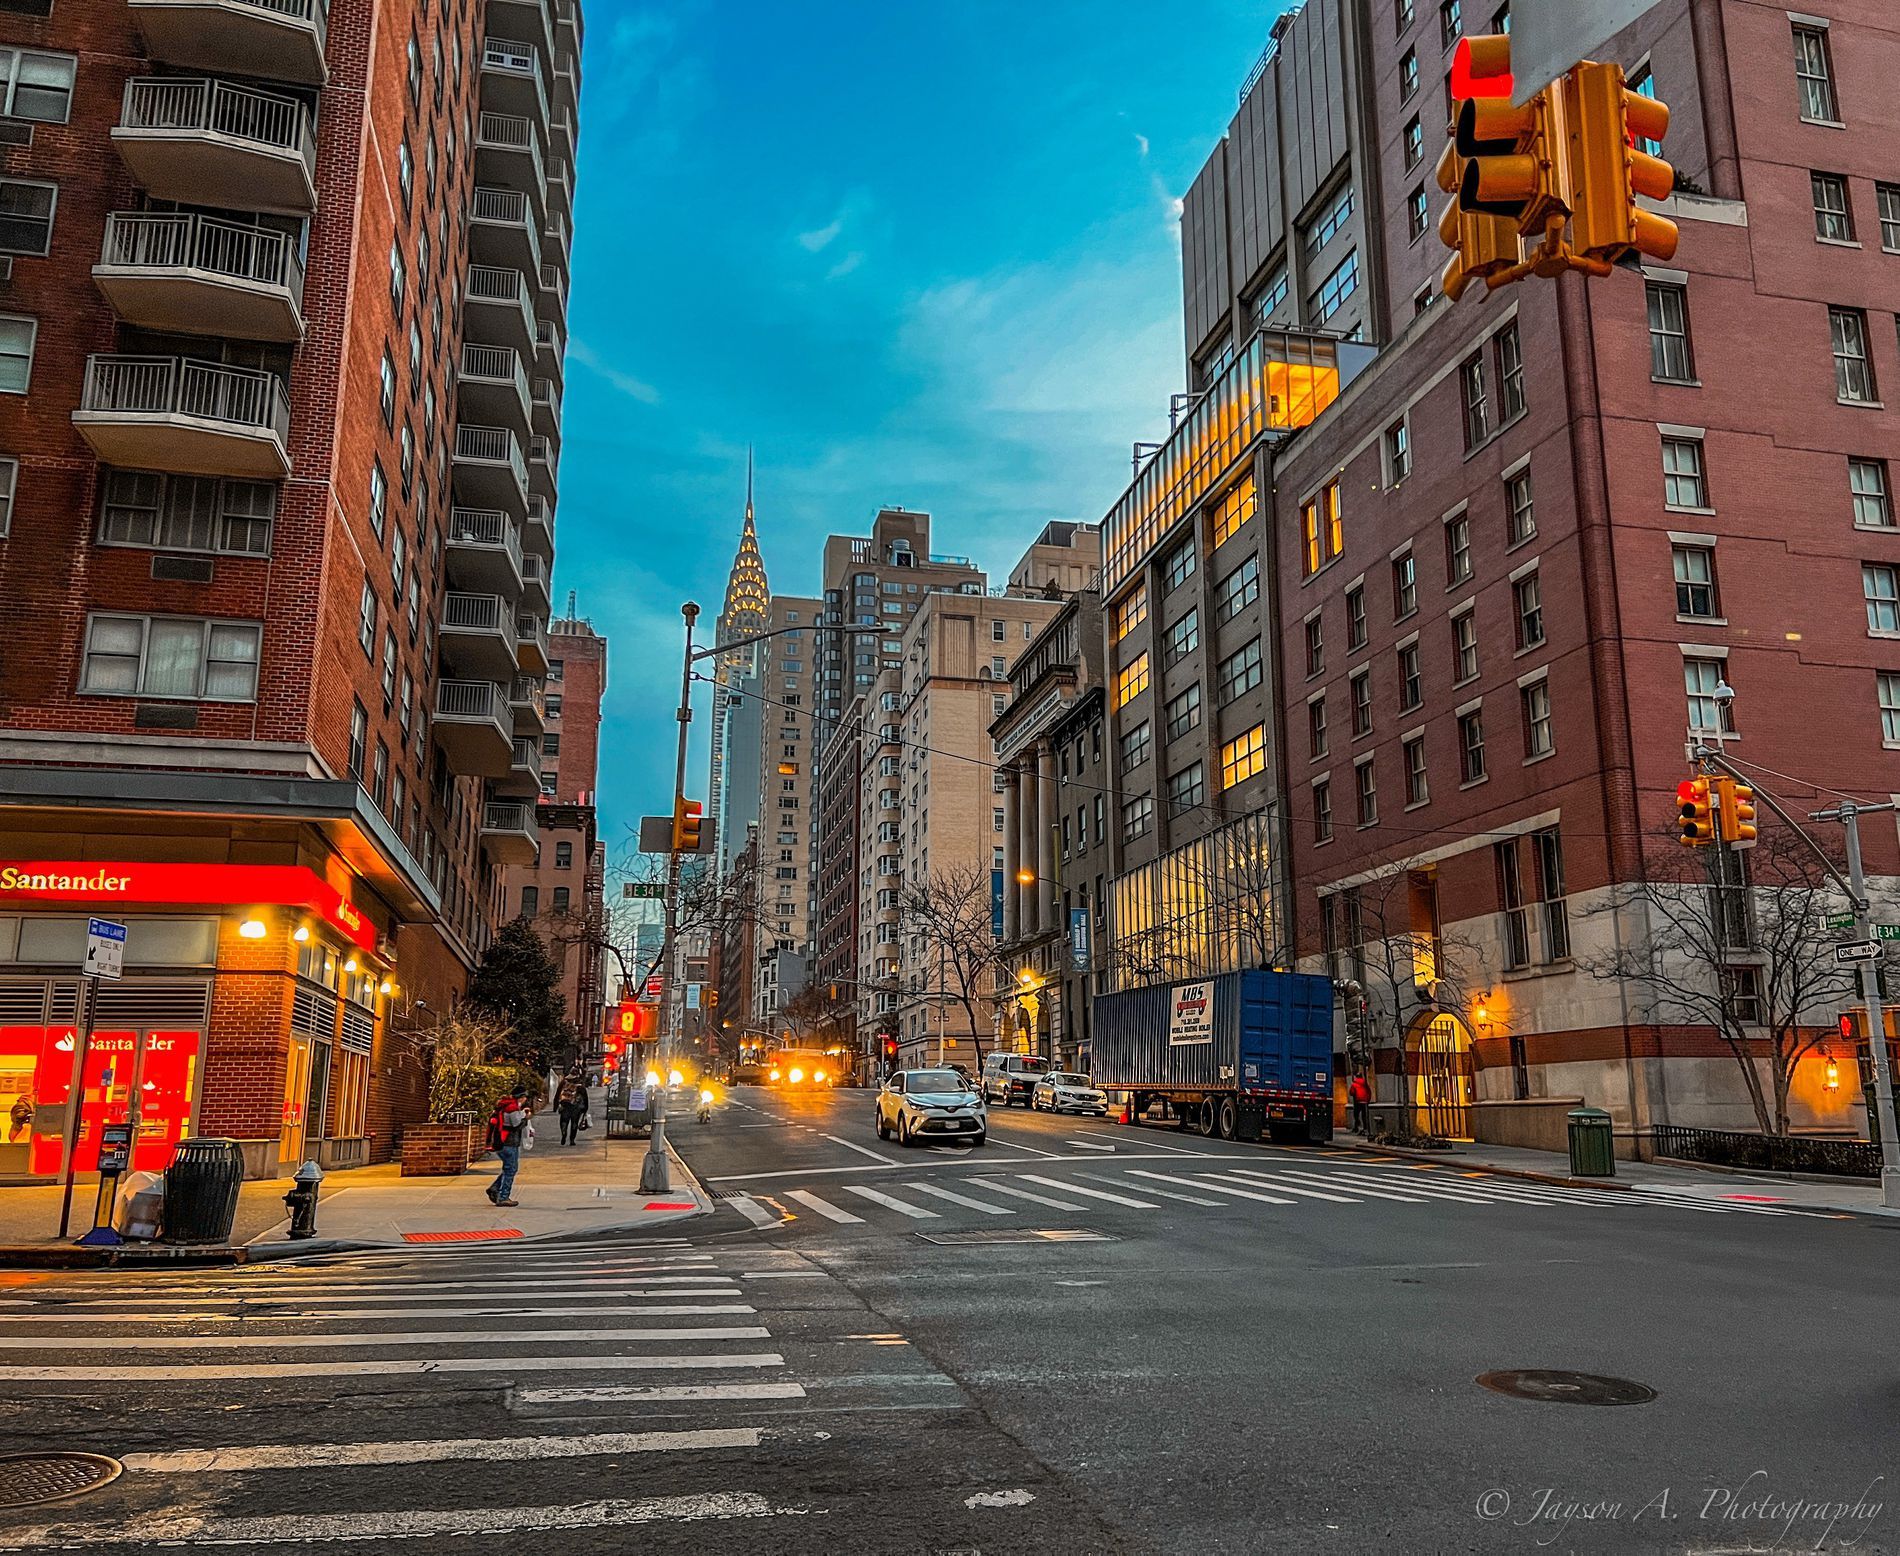
Crossroads
A city street with tall buildings lining on both sides, the street is illuminated by streetlights, traffic signals, and warm glow from buildings. windows
the shot is wide-angel slightly elevated perspective of a city street  with tall buildings lining on both sides, the street is illuminated by streetlights, traffic signals, and warm glow from buildings. windows
Labels: City, Road, Street, Urban, Neighborhood, Metropolis, Tarmac, Architecture, Building, Cityscape, Transportation, Truck, Vehicle, Intersection, Person, Car, Light, Traffic Light, Fire Hydrant, Hydrant, Accessories, Bag, Handbag, Bus, Gas Pump, Machine, Pump, Road Sign, Sign, Symbol, Plant, Downtown, Condo, Housing, Alley, Pedestrian, High Rise, trash can, Shop, pole, sky, WaterMark, Signs, Traffic lights, Poles, Trash cans, Cars
Camera: Apple iPhone 13 Pro Max
Lens: iPhone 13 Pro Max back triple camera 5.7mm f/1.5
Aperture: F1.5
Exposure: 1/60 sec
ISO: 200
Focal length: 5.7